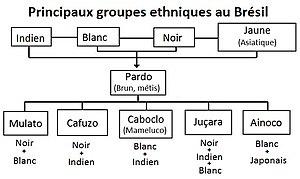
Principaux groups ethniques au Brésil, representation schématique.
Le terme Afro-Brésiliens désigne les habitants noirs du Brésil, lesquels sont généralement des descendants d’esclaves originaires d’Afrique. Ce terme n’est pas d’un usage très répandu au Brésil même, où constructions et classifications sociales reposent sur l’apparence plutôt que sur l’ascendance réelle ; les personnes présentant des traits africains visibles, en particulier une peau sombre, sont généralement nommés negros ou, moins communément, pretos. Les membres d’un autre groupe de population, les pardos, sont susceptibles également de posséder une ascendance africaine, à des degrés divers. En fonction des circonstances, ceux dont les traits africains sont plus patents seront souvent catalogués par les autres comme negros, et par conséquent tendront à s’identifier eux-mêmes comme tels, au contraire de ceux chez qui ces traits sont plus discrets. Il importe de noter du reste que les termes pardo et preto sont peu usités en dehors du domaine des recensements statistiques, et que la société brésilienne dispose d’une panoplie de mots pour caractériser les personnes d’origine raciale mixte.